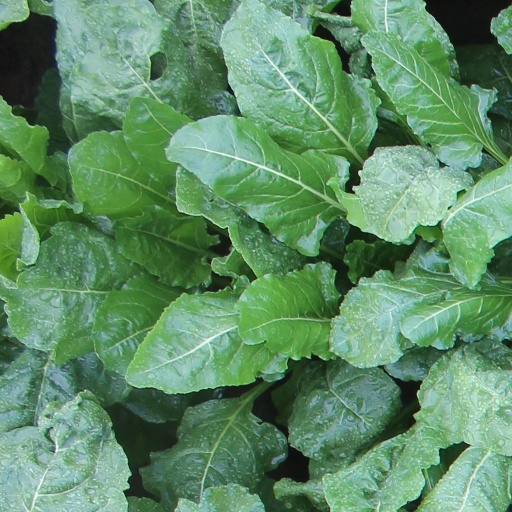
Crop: sugar beet